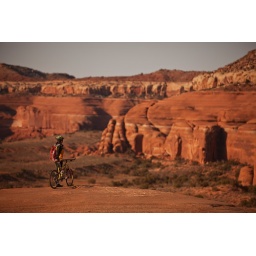
Slickrock sandstone mountain bike riding in southern Utah near the town of Moab